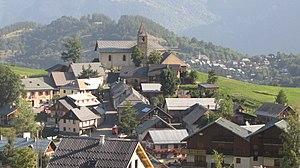
Les Albiez
Albiez-Montrond est une commune française située dans le département de la Savoie, en région Auvergne-Rhône-Alpes.
Albiez-le-Jeune est une commune française située dans le département de la Savoie, en région Auvergne-Rhône-Alpes.